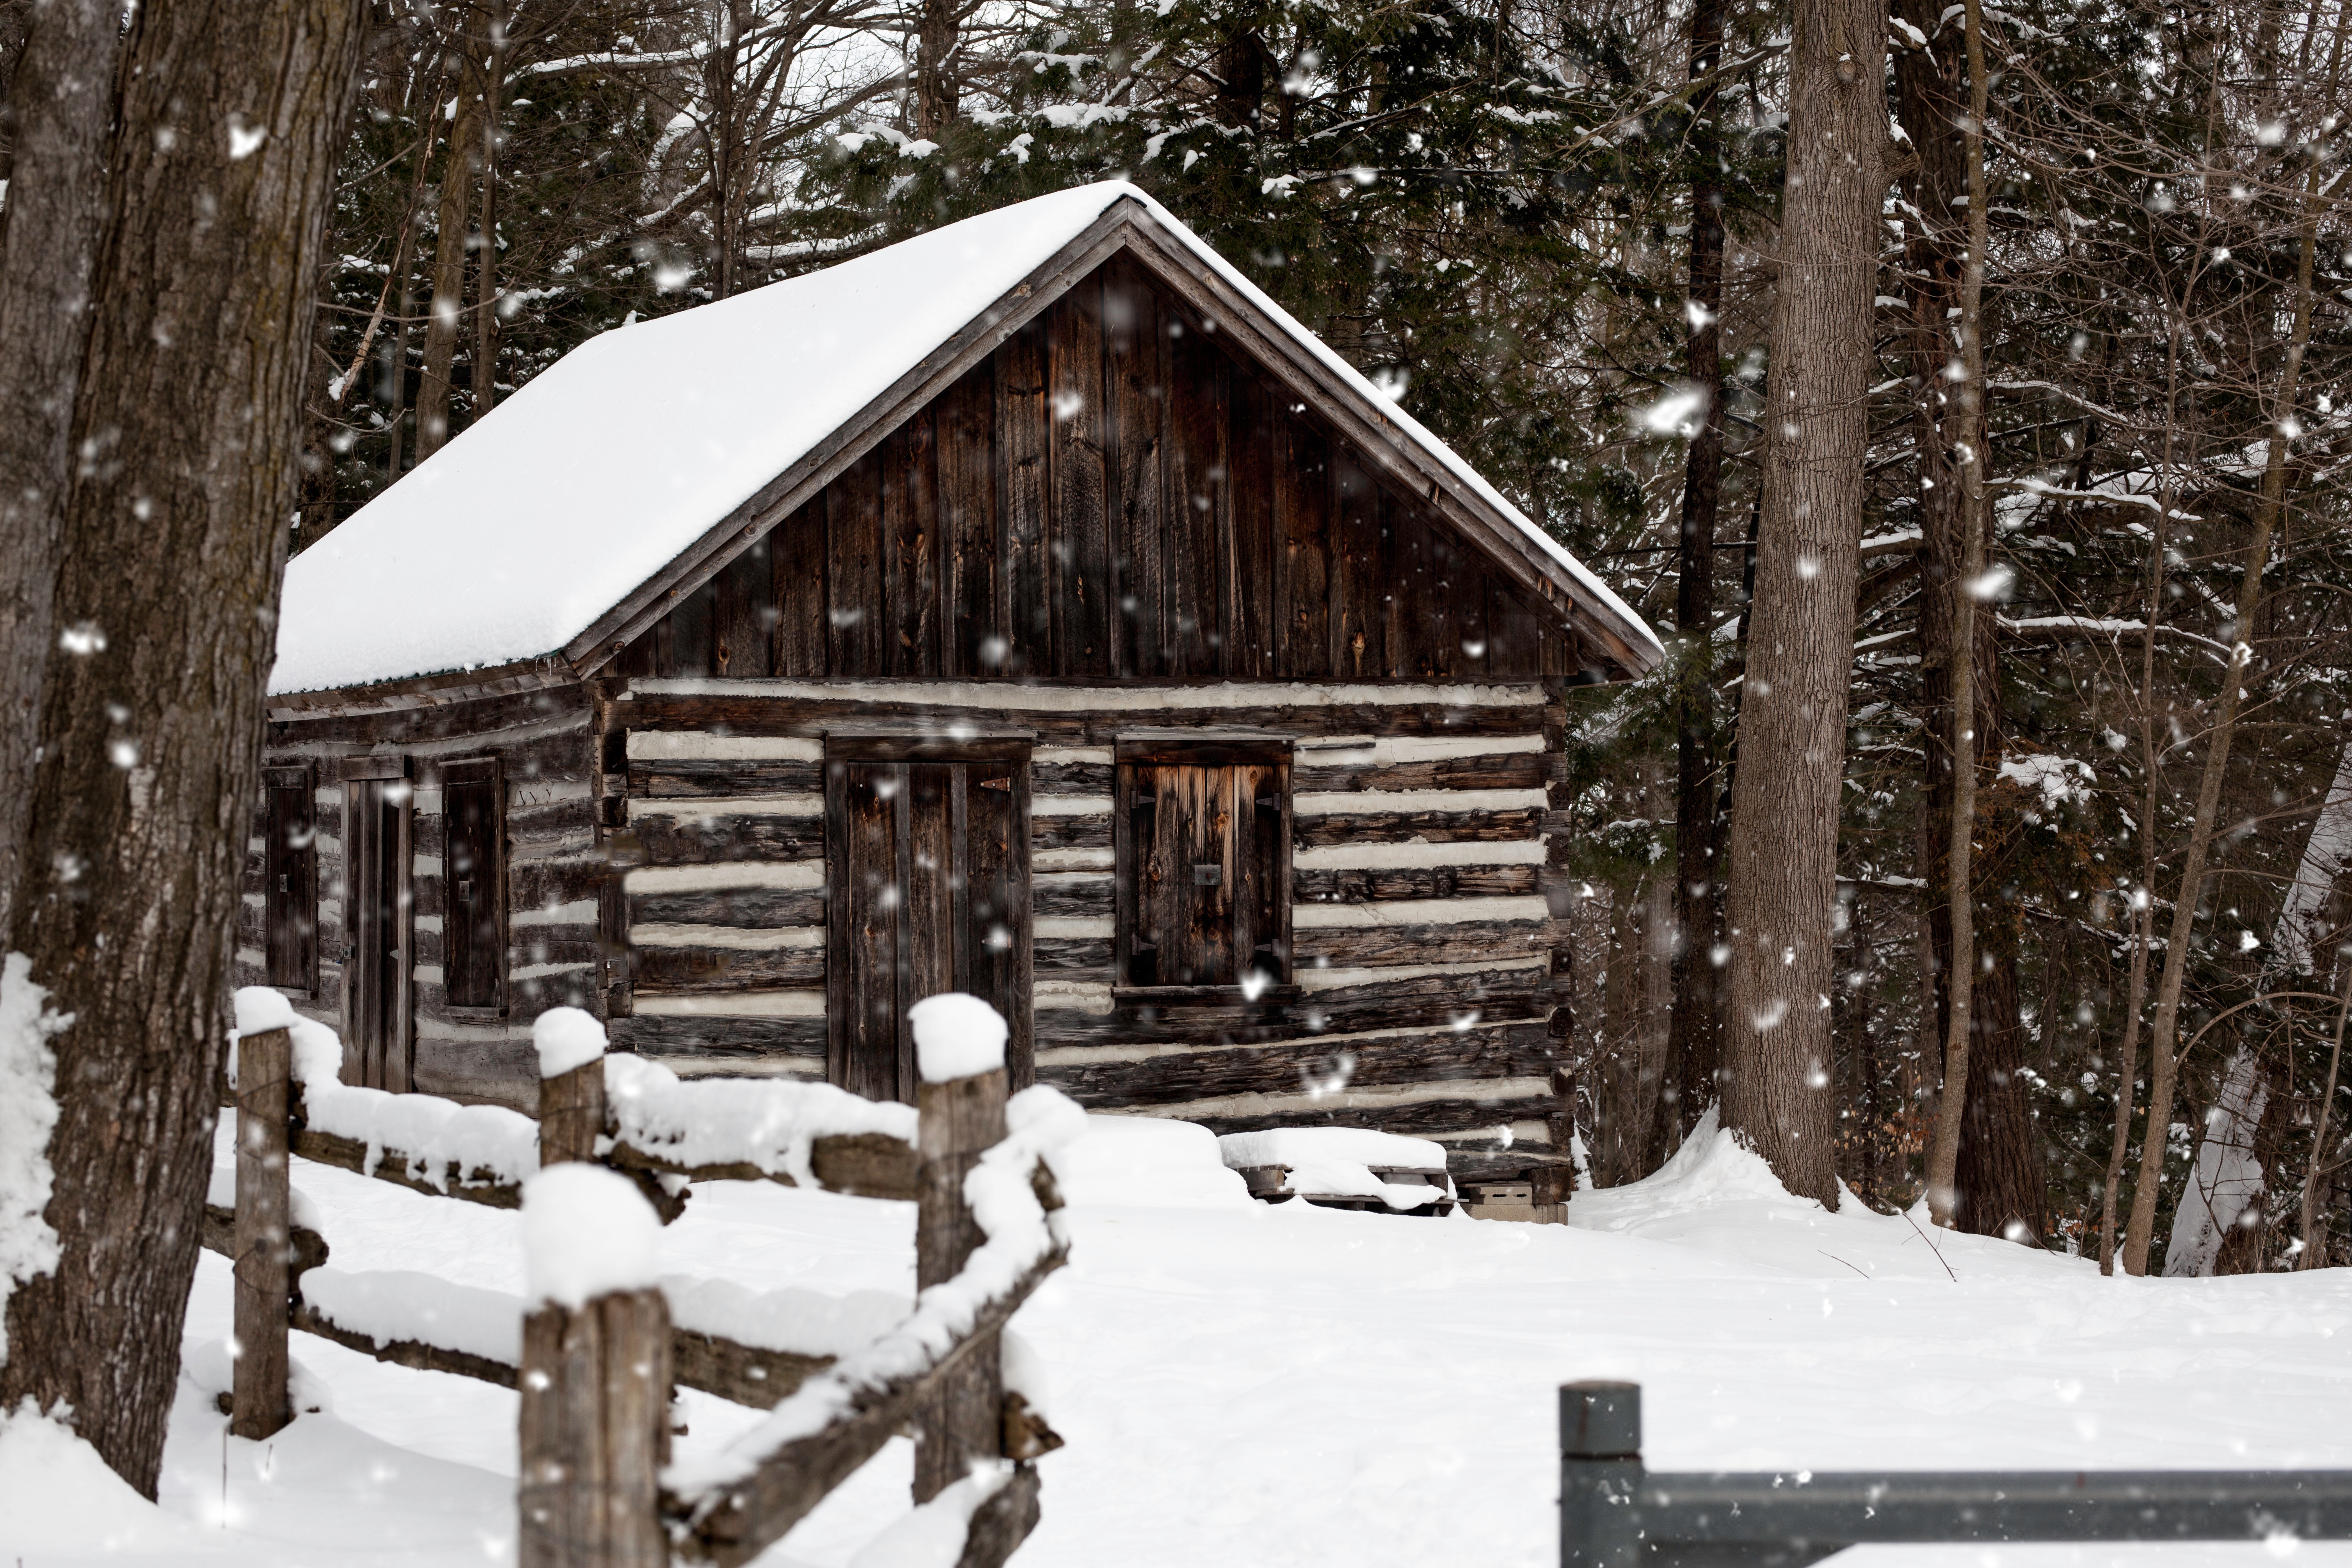
snow, log cabin, winter, cottage, sugar house, tree, house, shack, building, home, hut, lumber, room, shed, wood, landscape, forest, state park, pine family